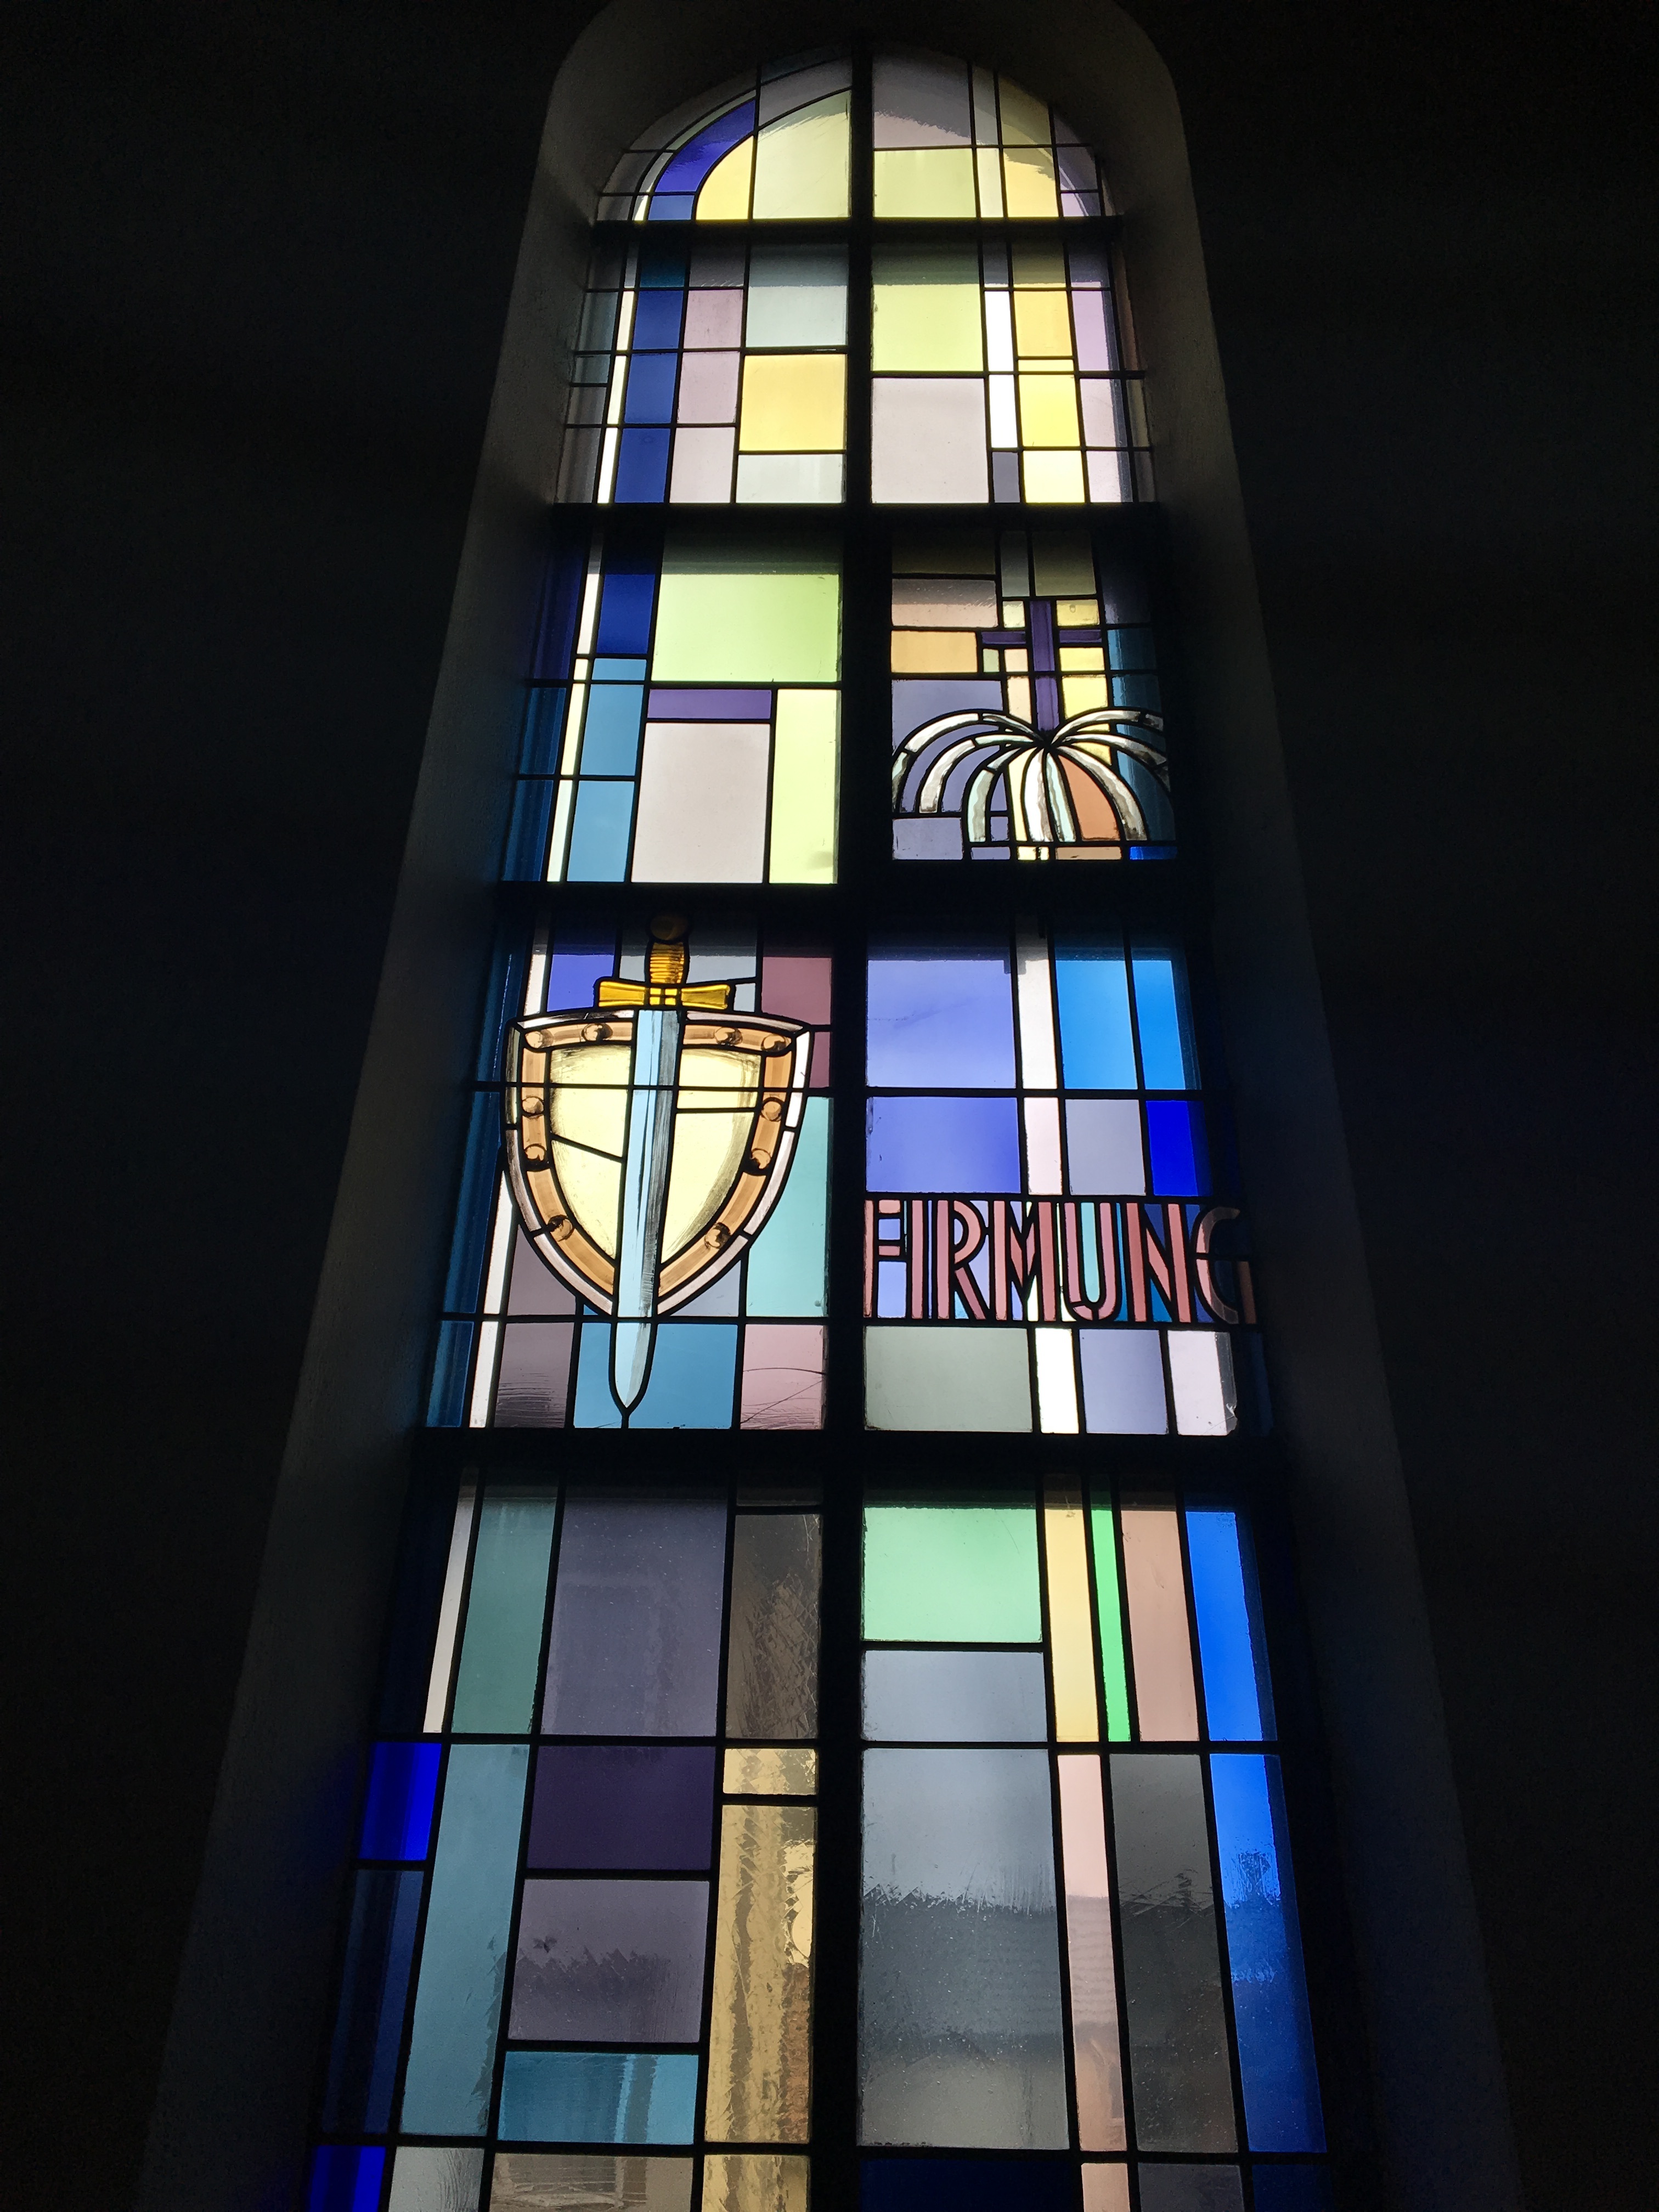
light, architecture, window, glass, skyscraper, pattern, line, reflection, color, facade, blue, church, black, colorful, material, stained glass, bible, faith, symmetry, germany, baptism, confirmation, daylighting, tuttlingen